Deep time

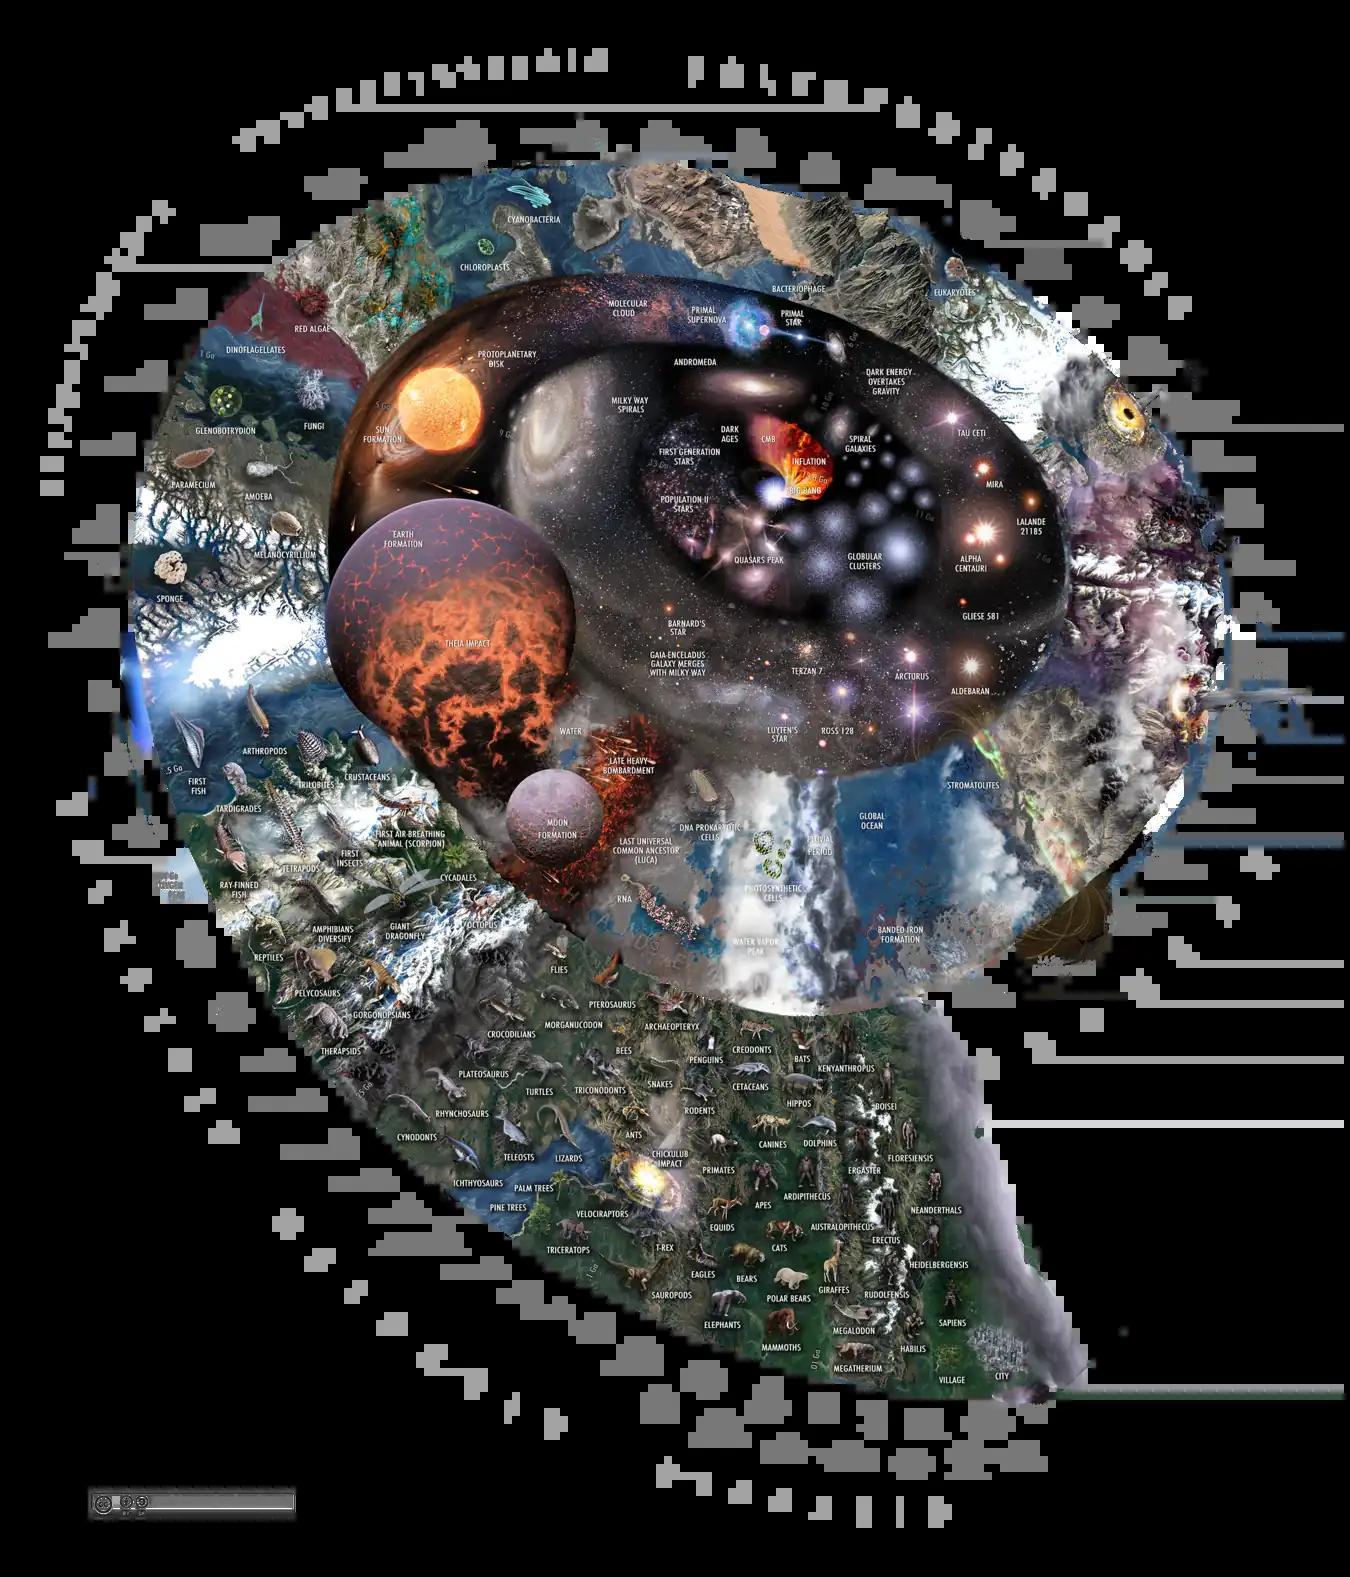
In this illustration of the Big History the unit Ga ("giga-annum") has been chosen to bring the different periods and events into graspable numbers.

Modern authors have echoed this need for reframing. Physicist Gregory Benford's "Deep Time: How Humanity Communicates Across Millennia" (1999) and paleontologist Henry Gee's "In Search of Deep Time: Beyond the Fossil Record to a New History of Life" (2001) both explore how science and storytelling intersect to help people comprehend timescales far beyond human experience. Stephen Jay Gould's "Time's Arrow, Time's Cycle" (1987) traces how scientific metaphors shape our temporal assumptions.